Datar–Mathews method for real option valuation

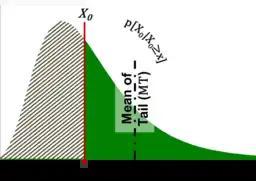
Fig. 3 Concept of conditional probability distribution and mean of tail

The lognormal form of the DM Method remains a simple concept based on the same computation procedures as the simulation form. It is the conditional expectation of the discounted projected future value outcome distribution, formula_2, less a predetermined purchase cost (strike price or launch cost), formula_17, (modeled in this example as a scalar value) multiplied by the probability of that truncated distribution greater than a threshold—nominally 0. A conditional expectation is the expected value of the truncated distribution (mean of the tail), "MT", computed with respect to its conditional probability distribution (Fig. 3).